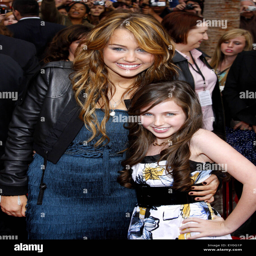
pop artist and organisation founder at the premiere